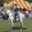
Label: horse